William Cooke (1682–1709)

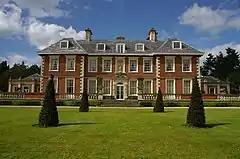
Highnam Court

Cooke was the second but eldest surviving son of Edward Cooke of Highnam, Gloucestershire and his wife Mary Newborough, daughter of Rowland Newborough of Berkley, Somerset. His grandfather, William Cooke, was also MP for Gloucester. He was admitted at Middle Temple in 1702. In 1705 he became Freeman of Gloucester.